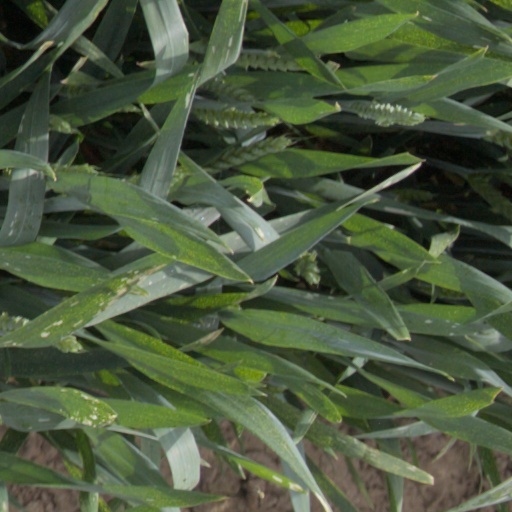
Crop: wheat